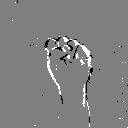
ASL letter: s